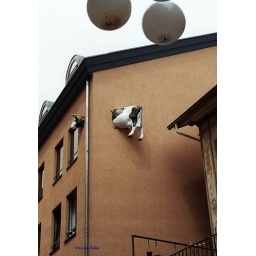
cow on side of a building in Interlaken